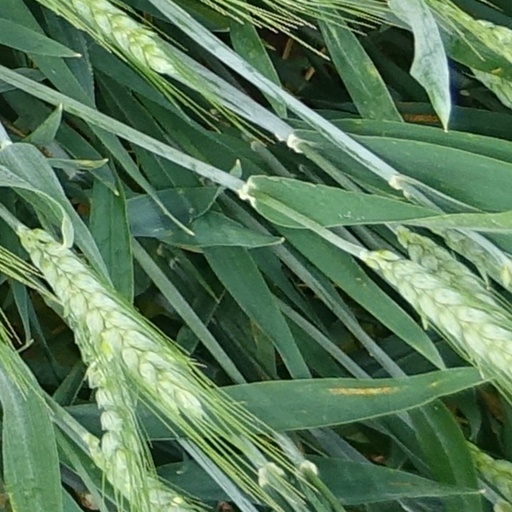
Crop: wheat